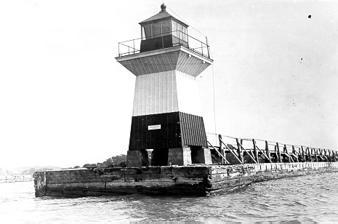
Building: Oak Orchard Light
Country: United States of America
Year built: 1871
Lighthouse Oak Orchard Light Location On Lake Ontario, at Point Breeze in New York Coordinates 43°22′16″N 78°11′35″W / 43.37111°N 78.19306°W / 43.37111; -78.19306 Tower Constructed 1871 Height 10.5 m (34 ft) Light First lit 1871 Deactivated 1916 Focal height 11 m (36 ft) Characteristic F W Oak Orchard Light was a lighthouse that operated on the shores of Lake Ontario , in New York , United States, at Point Breeze from 1871 to 1916. In 2010 a local community group built a historically accurate replica of the lighthouse near the original site on the east side of Oak Orchard Creek . Originally it had been built at the end of a long wooden pier on the west side. References